Programmer (hardware)

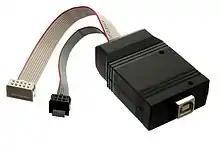
"JTAG Connector"-based "On-Board Programmer" for AVR microcontroller with "USB Port interface"

In some cases, the target device is inserted into a socket (usually ZIF) on the programmer. If the device is not a standard "DIP packaging", a plug-in adapter board, which converts the footprint with another socket, is used.